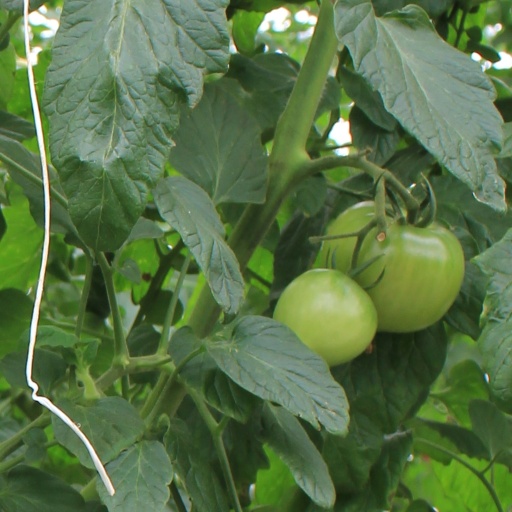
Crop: tomato